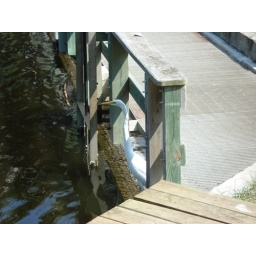
This bird found a perfect fishing spot right under this bridge at the small spillway